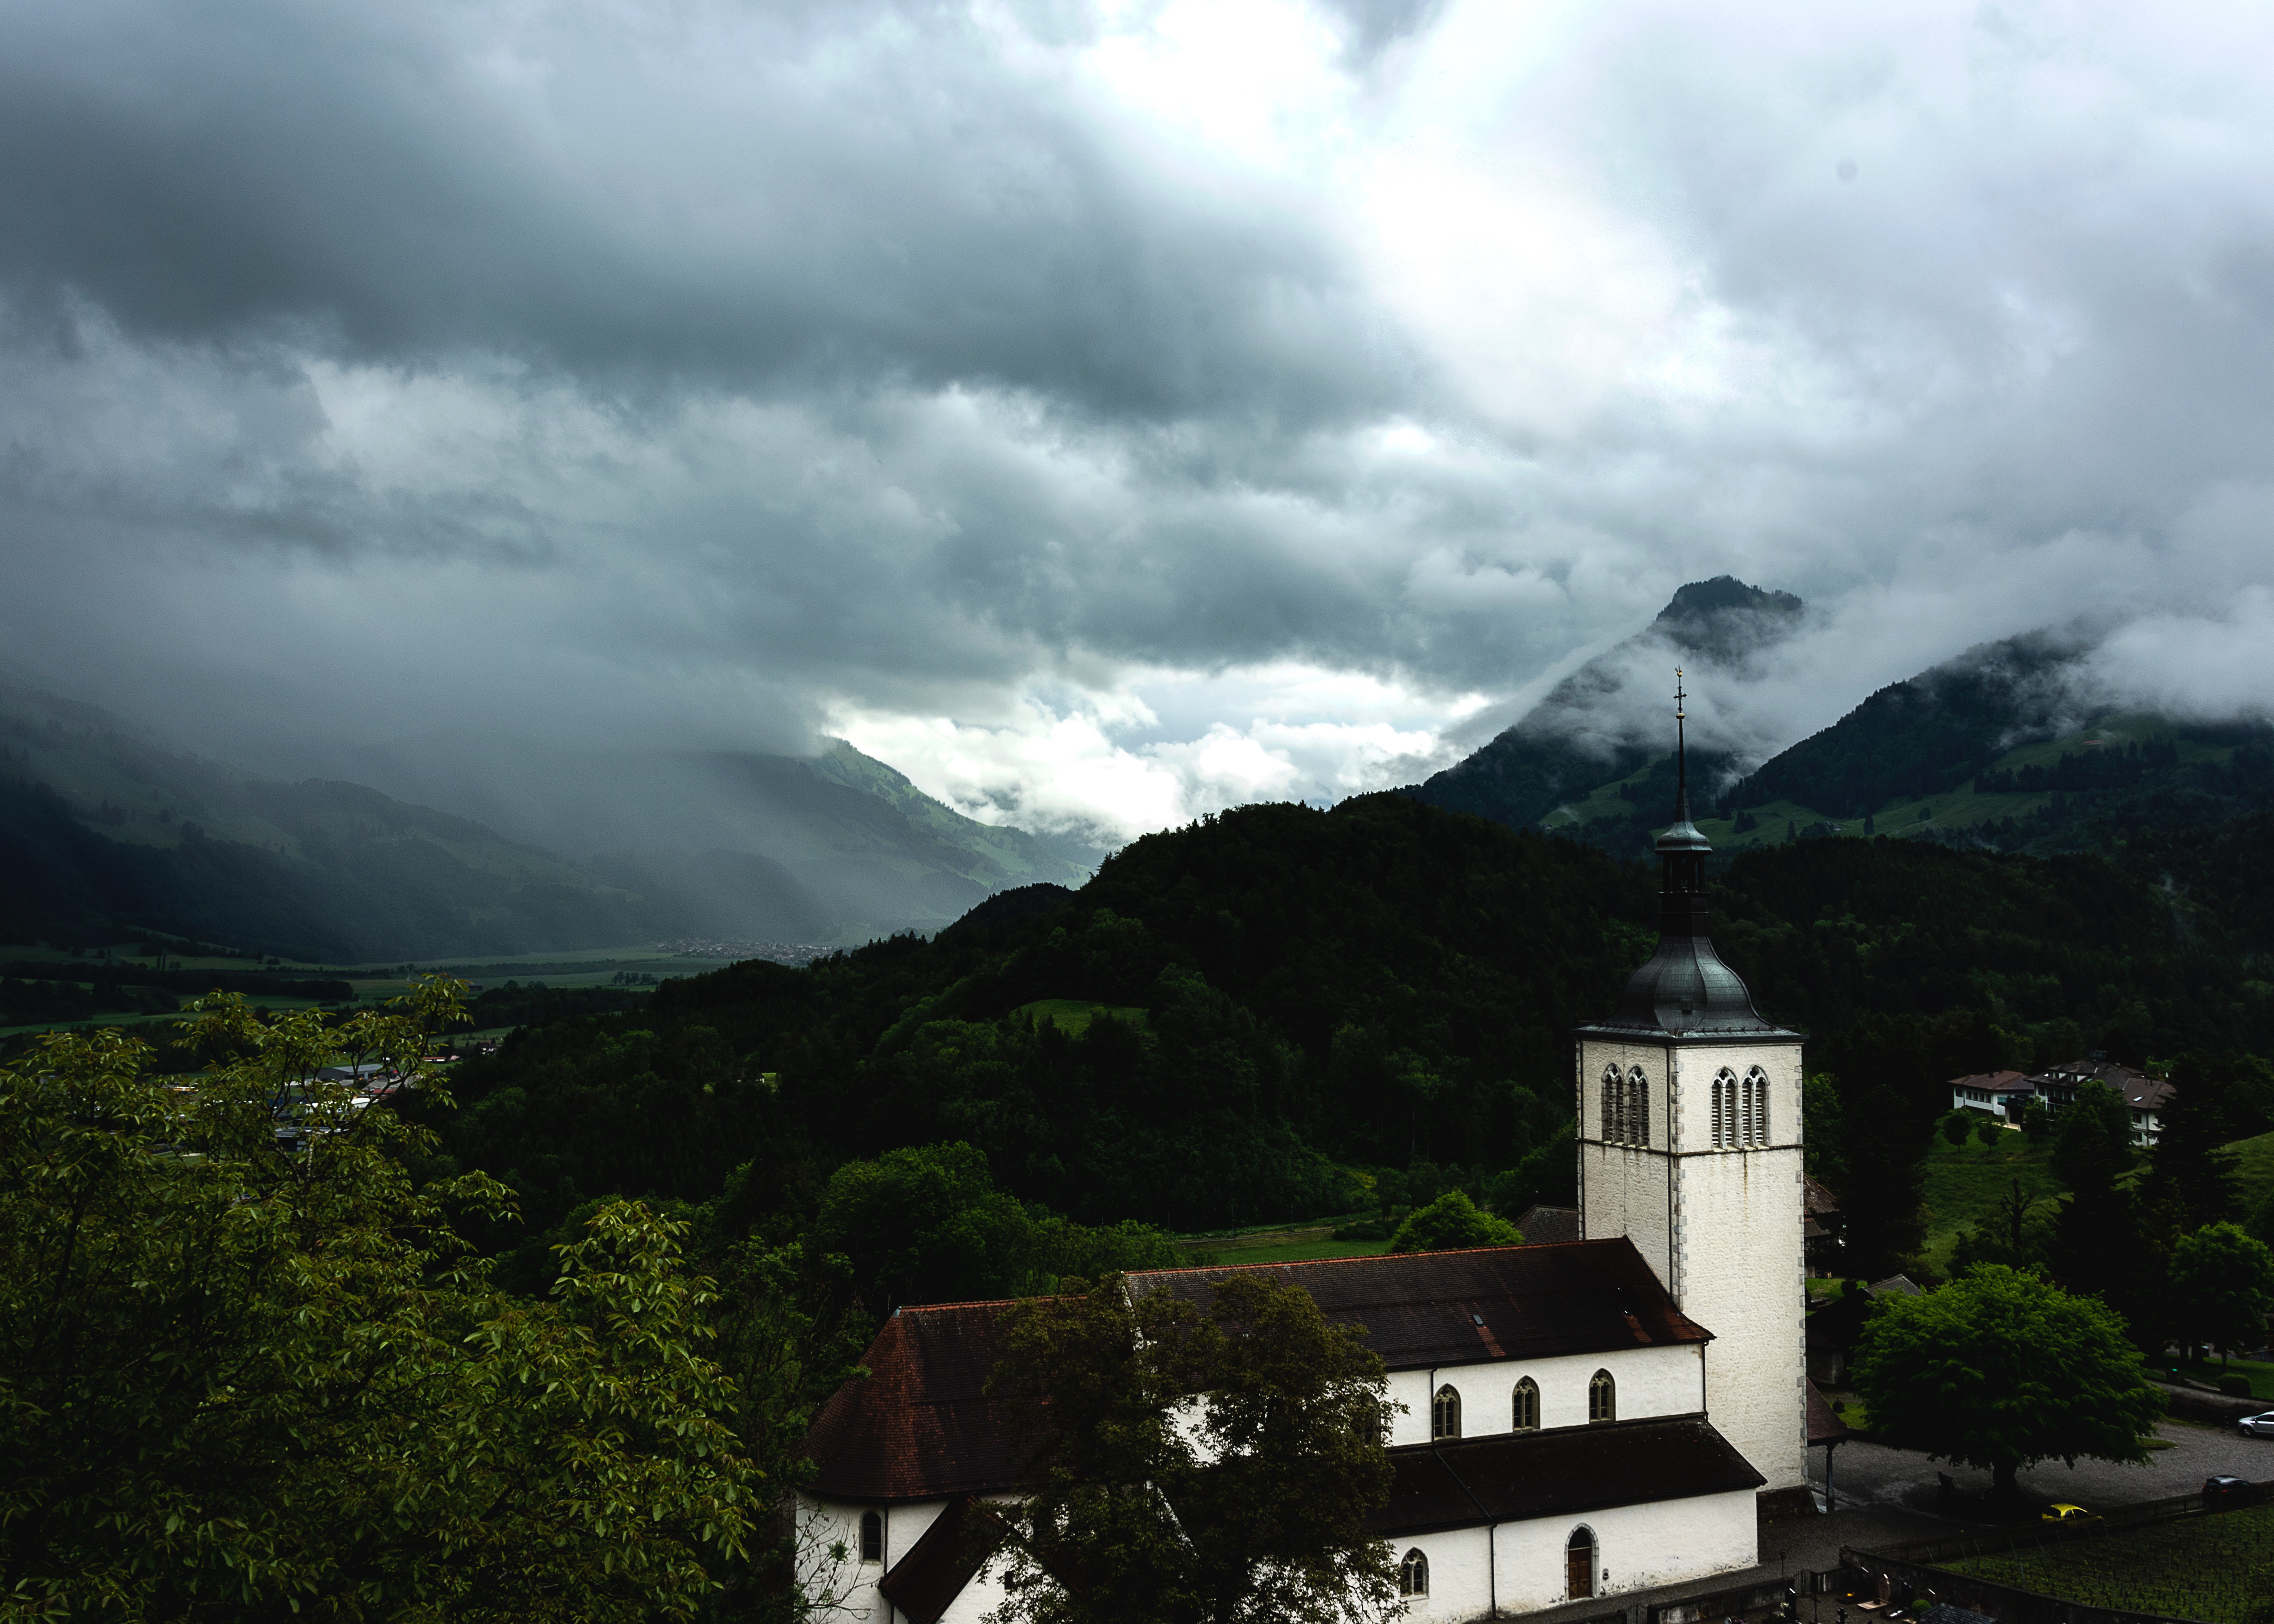
landscape, mountain, cloud, sky, hill, mountain range, weather, highland, alps, rural area, landform, atmospheric phenomenon, mountainous landforms